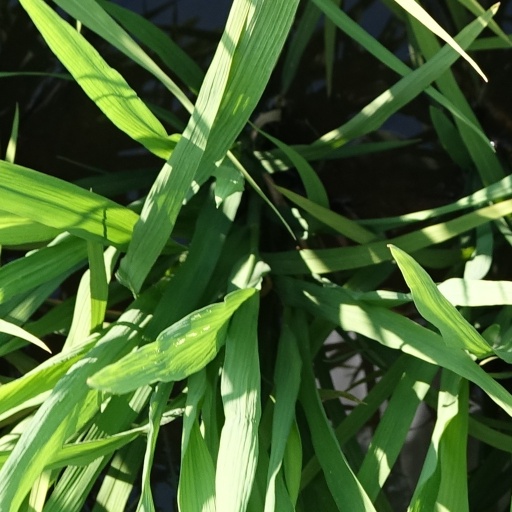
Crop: rice